Tampa Roller Derby

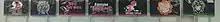
Tampa Roller Derby team logos

Tampa Roller Derby has four home teams, The Black Widows, Cigar City Mafia, Switch Blade Sisters and The Vicegrip Vixens, the latter of which was disbanded in the second season but revived for the 2015 season. Tampa Roller Derby also has three travel teams, including the all-star Tampa Tantrums. The Bruise Crew is the league's B-level travel team and plays other teams throughout Florida, as do the Sea Sirens, the league's C team. Tampa Roller Derby also has a junior roller derby counterpart, Tampa Bay Junior Derby, for girls and boys ages 8–17. The Aces on Eights is a pool of skaters where the home teams draw players to fill slots in their rosters.